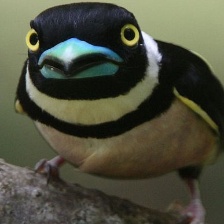
Species: BLACK AND YELLOW BROADBILL
Scientific name: EURYLAIMUS OCHROMALUS